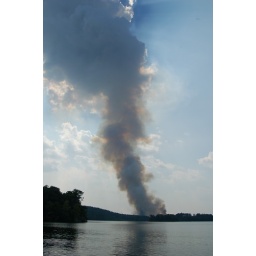
Tucker-town reservoir in North Carolina - forest fire off the river road